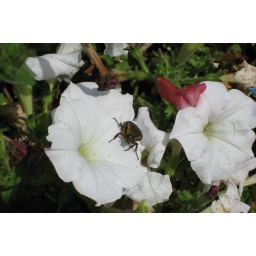
Some ugly azz bug/insect landed in the flower bed in left field. I was in section 145, row 1.